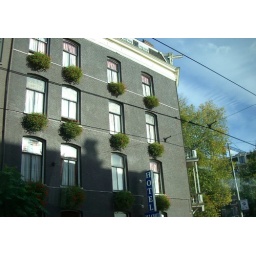
Window boxes adorn the windows on a building in Amsterdam.